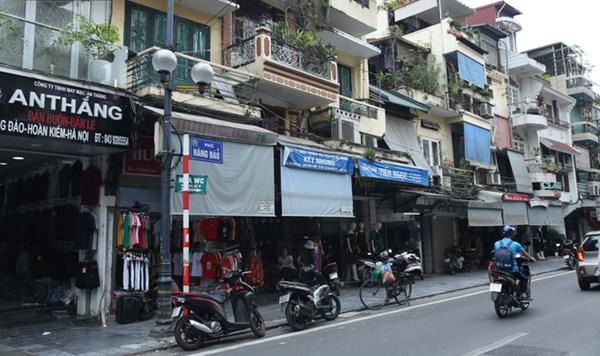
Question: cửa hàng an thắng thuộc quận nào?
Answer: cửa hàng an thắng thuộc quận hoàn kiếm